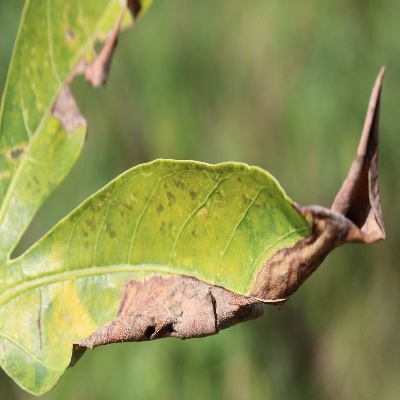
Crop: Cassava
Condition: bacterial blight